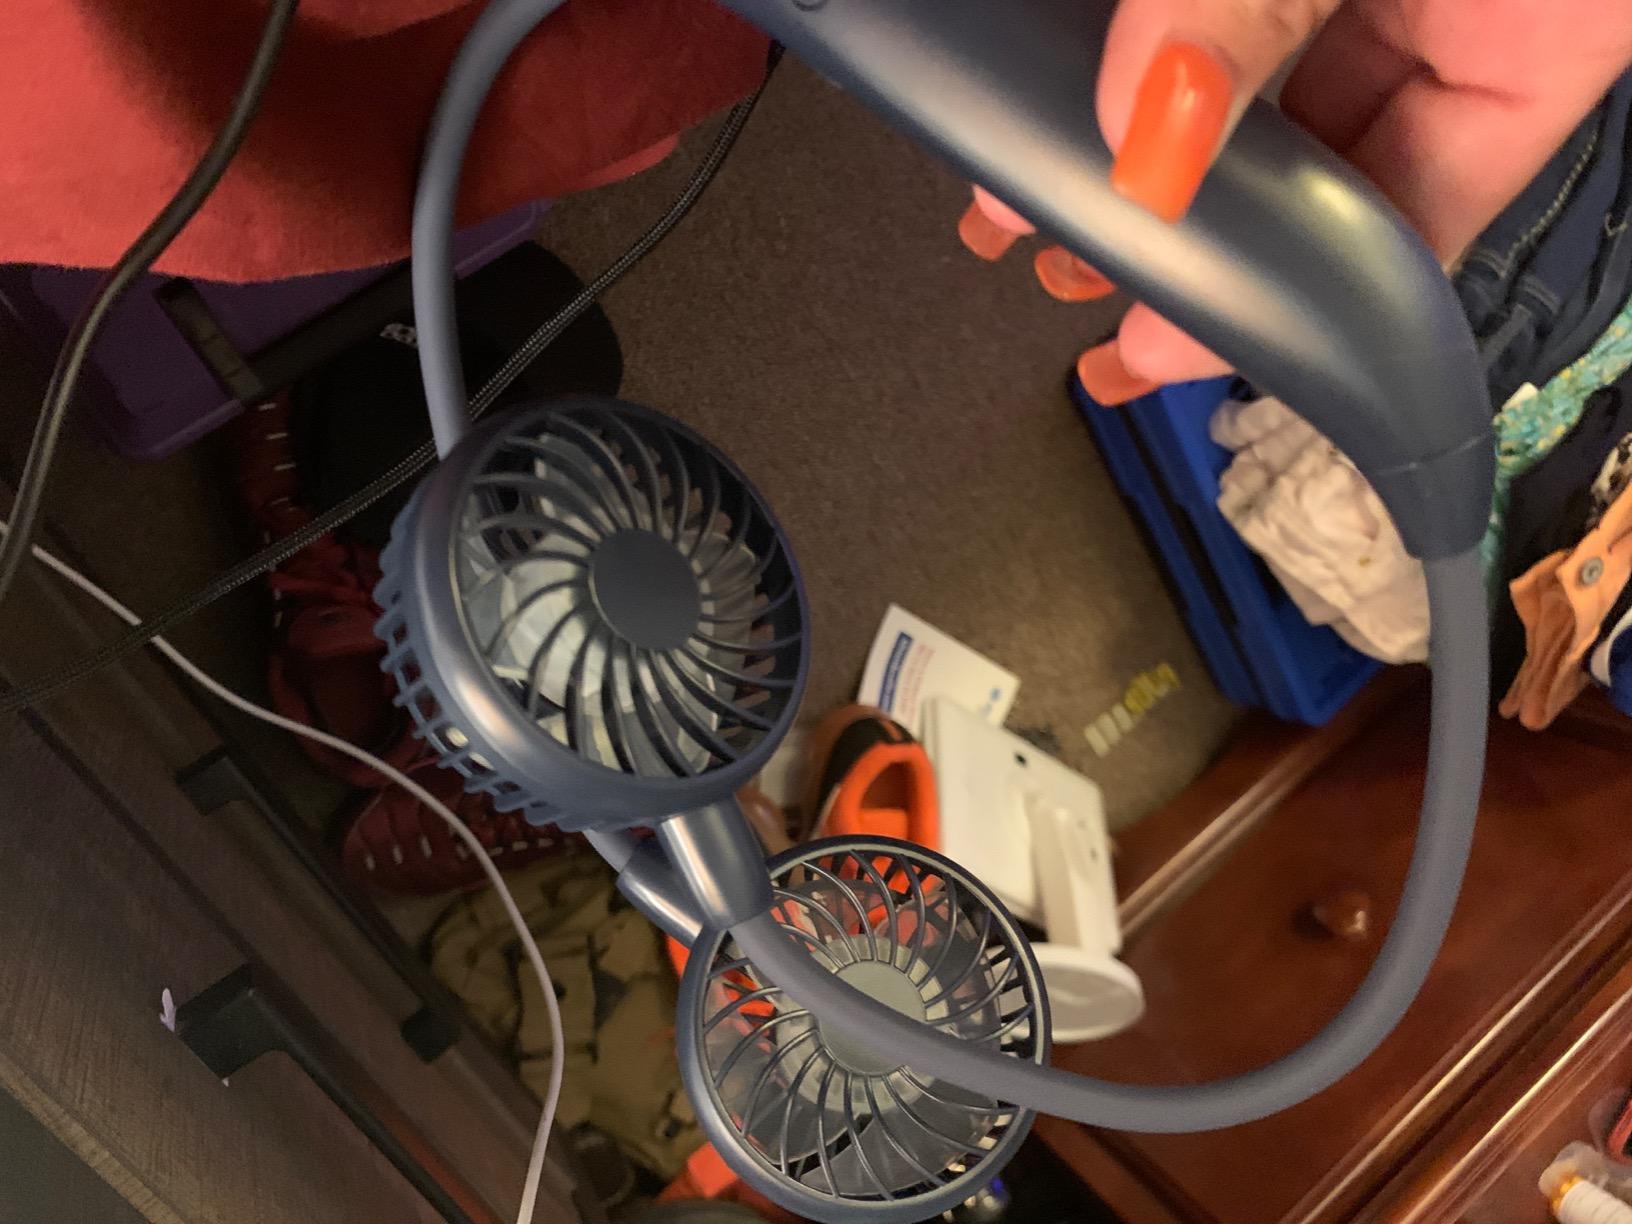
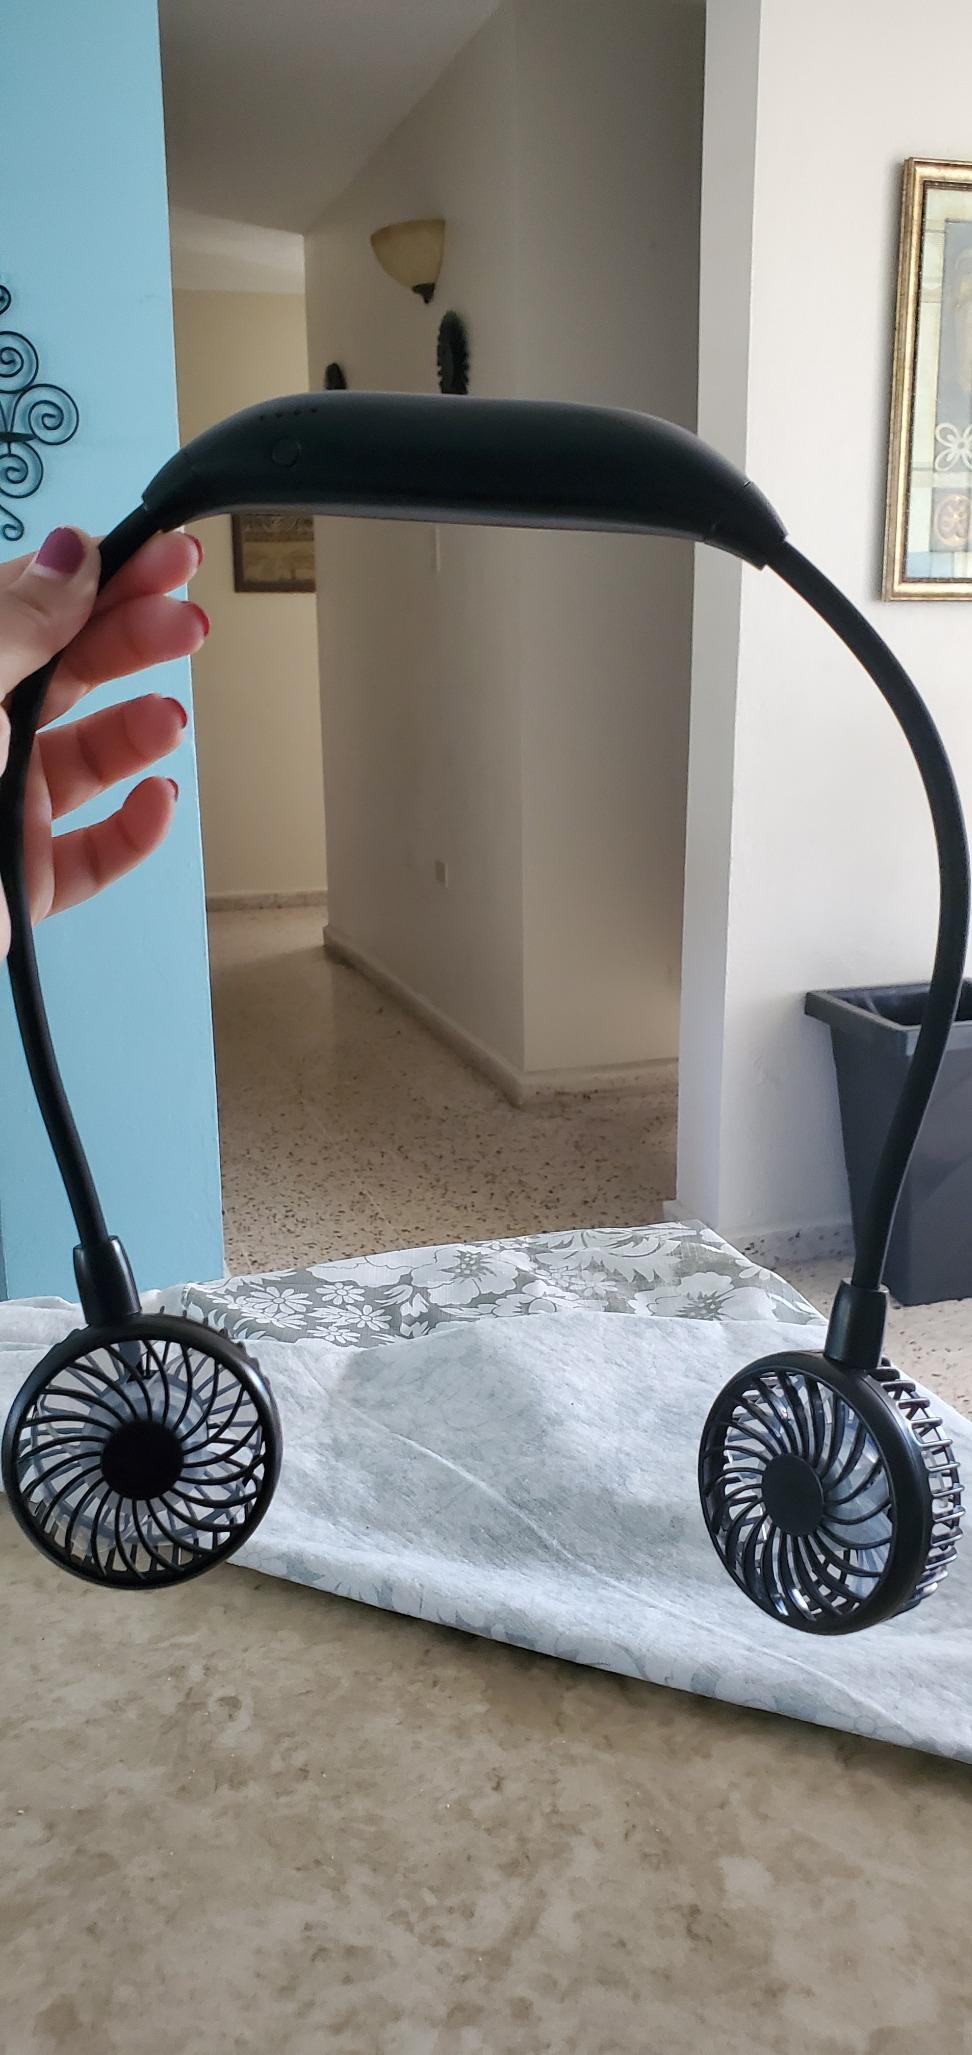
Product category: fan
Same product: no